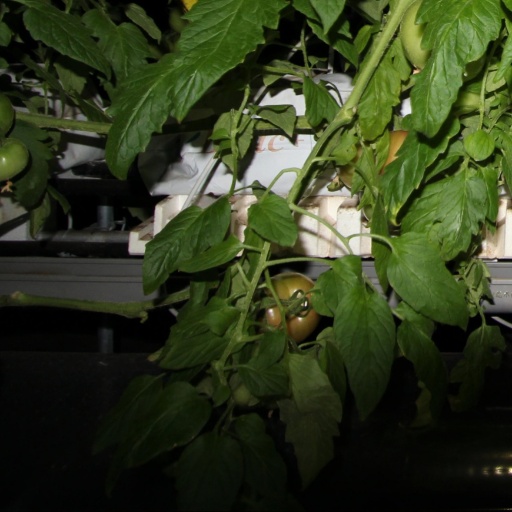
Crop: tomato